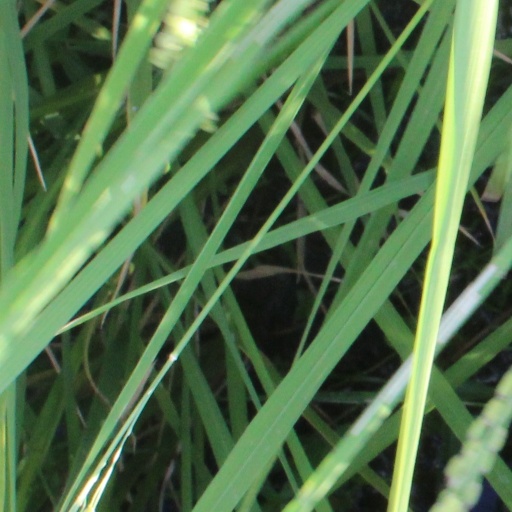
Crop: rice